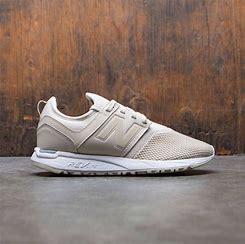
Brand: New
Model: Balance 247